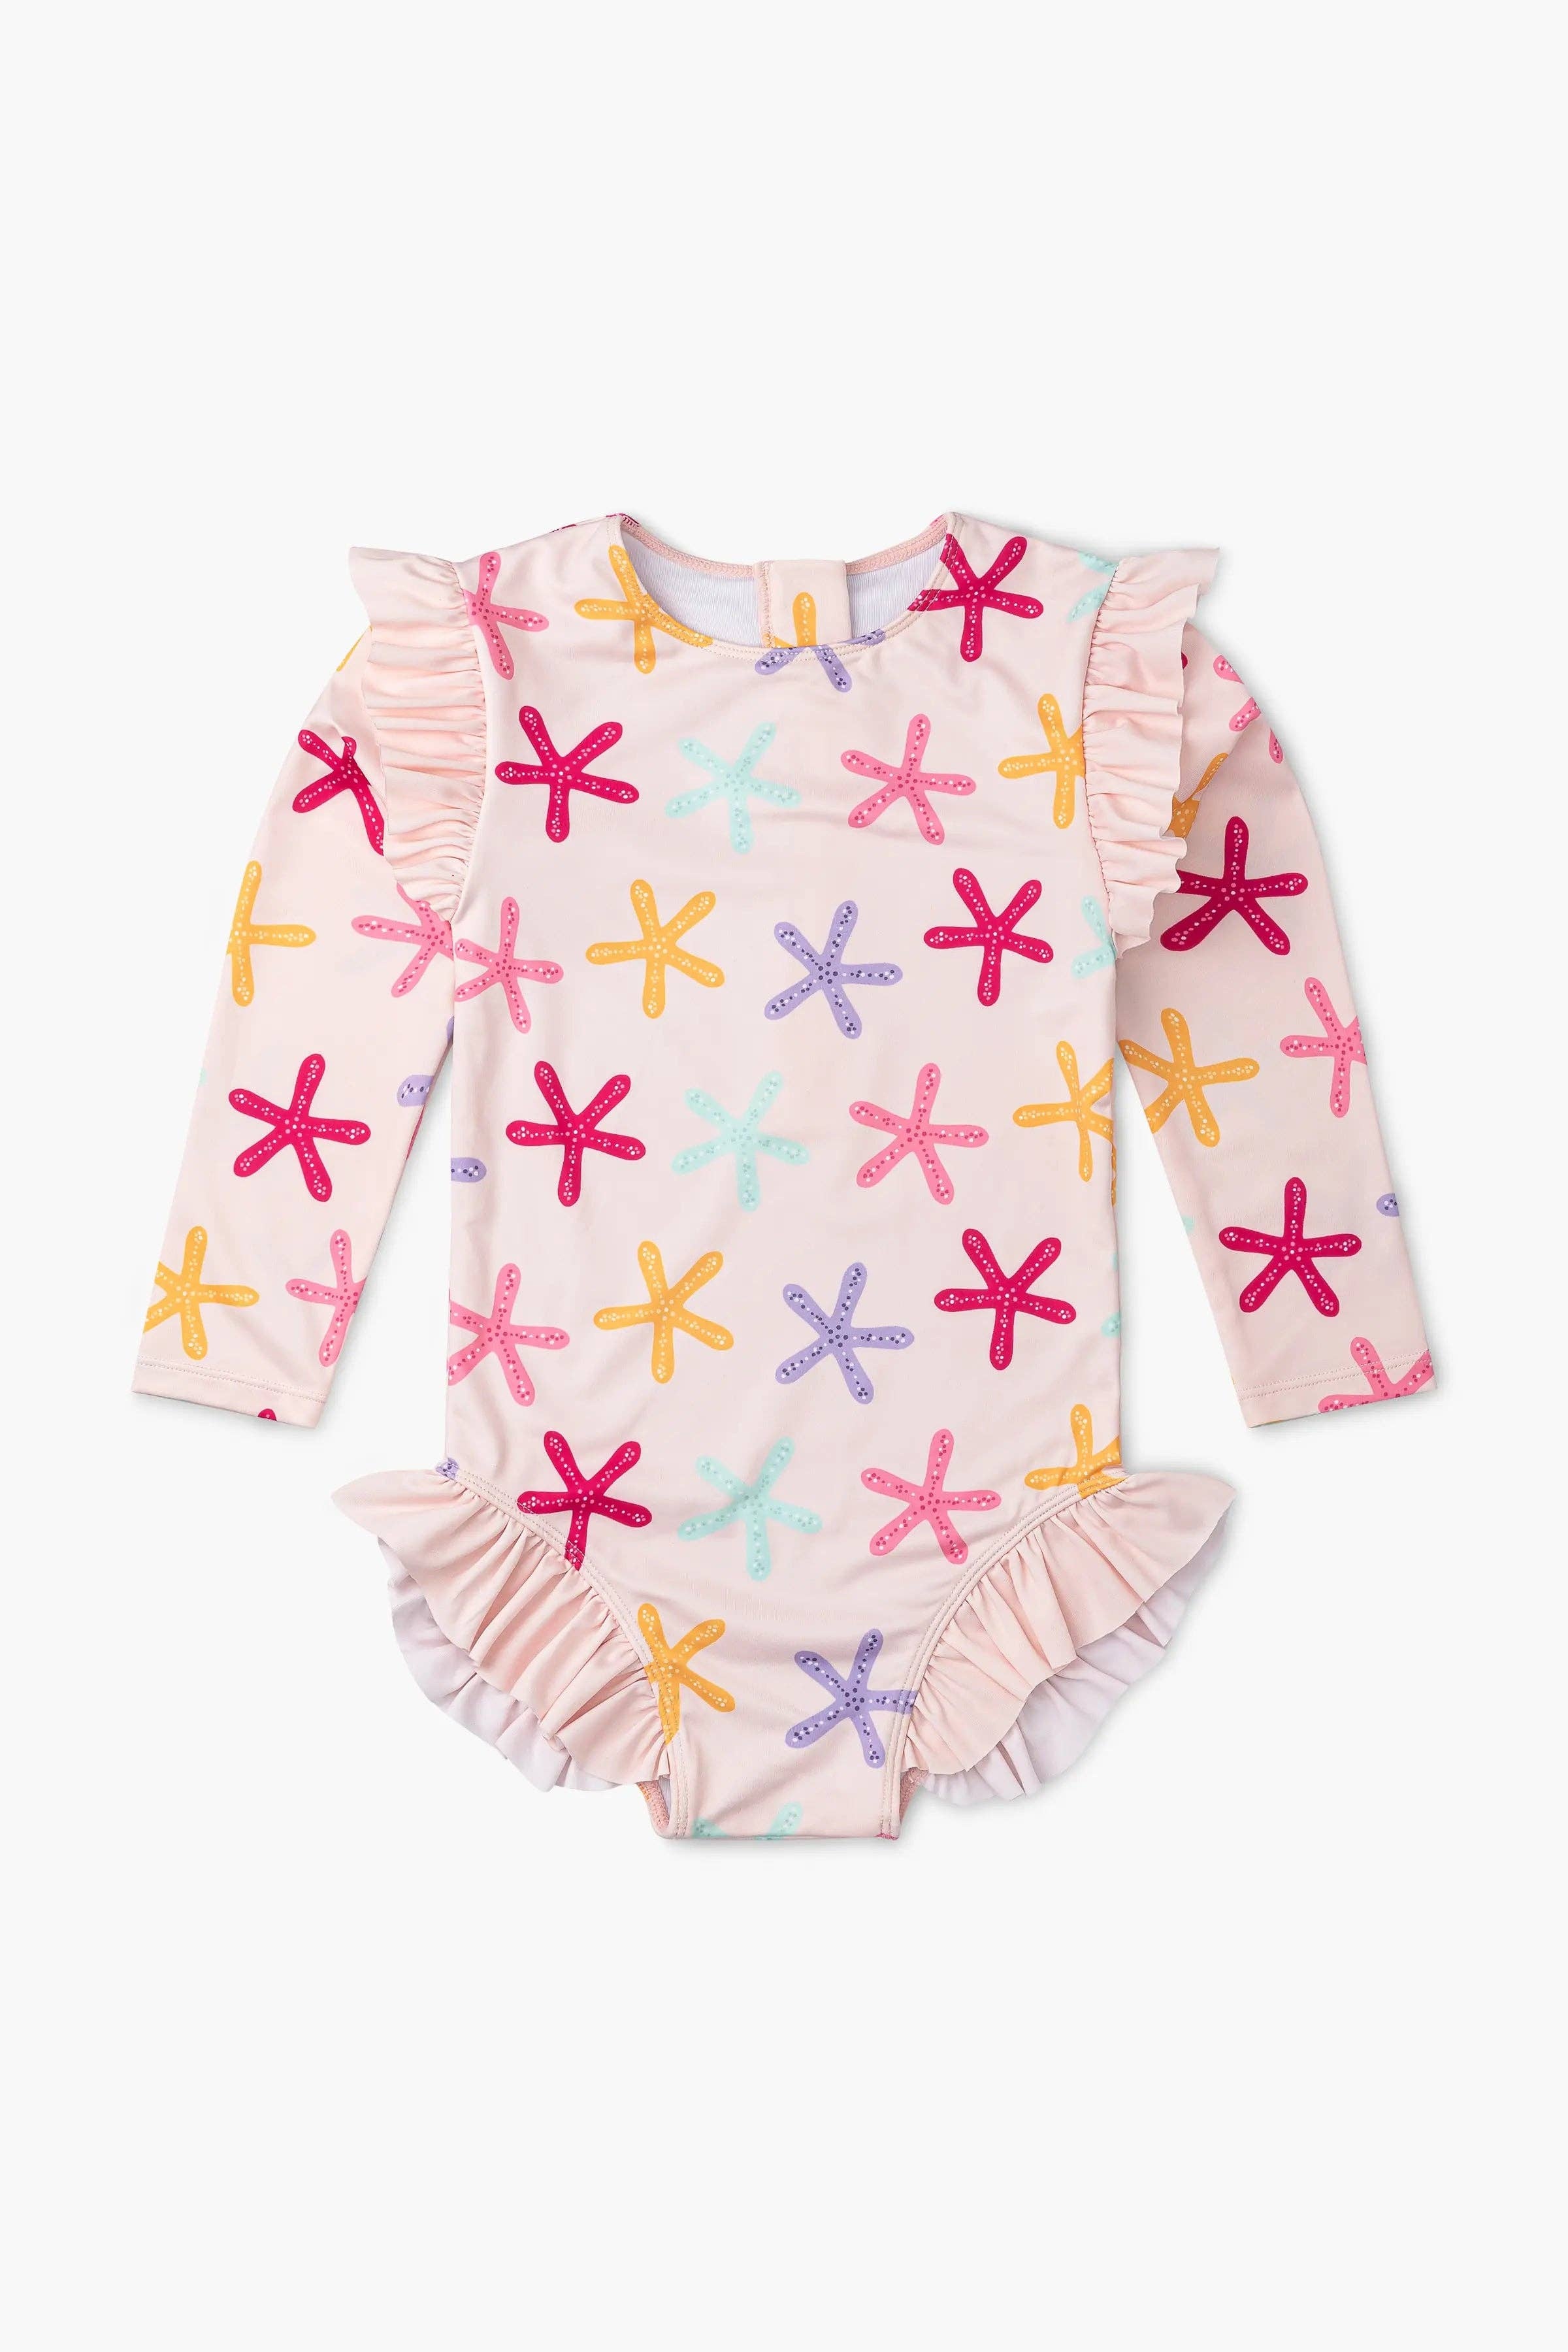
Ruffle Bottom Starfish Swimsuit
Keep protected in style! Made with skin-friendly UPF 50+ fabric and featuring long sleeves with delicate ruffle details at the shoulders and legs, this one-piece swimsuit is ready for fun in the sun. * UPF 50+ * snaps at crotch in sizes 3-6m-2T for easy diaper changes * 85% recycled polyester / 15% elastane * lining: 93% recycled polyester / 7% elastane * ruffle accent at armholes and leg opening * center back zipper closure * lead, phthalate, and flame-retardant free * machine wash; tumble dry low
Brand: Monica + Andy
Category: Apparel & Accessories > Clothing > Baby & Toddler Clothing > Baby & Toddler Swimwear > One-Piece Swimsuits